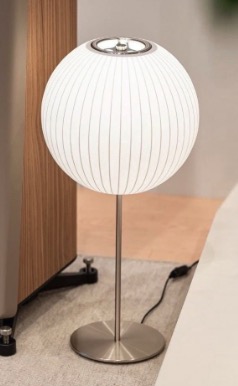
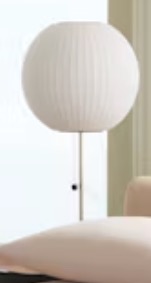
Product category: misc
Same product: yes